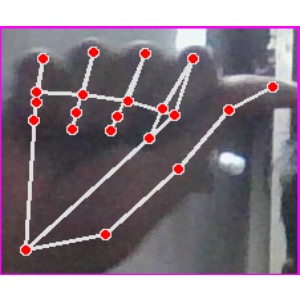
अक्षर: छ